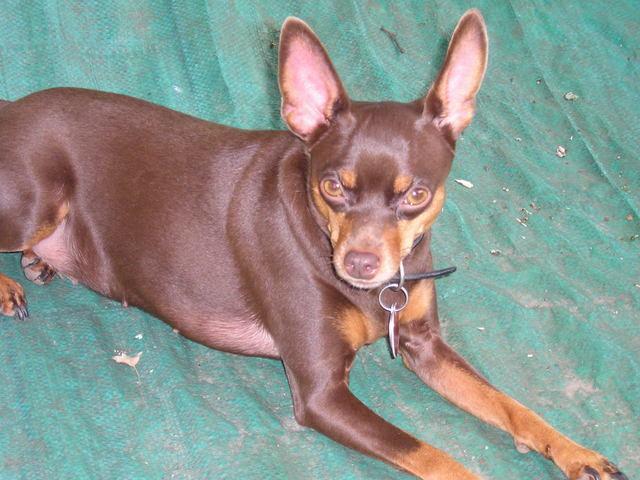
Chihuahua